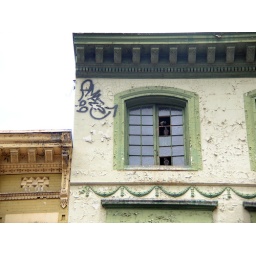
pidgeons in crusty building windows